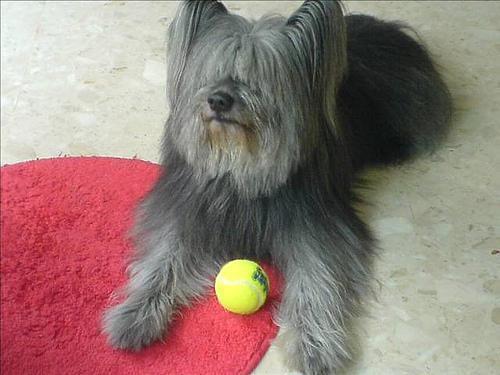
Tibetan_terrier